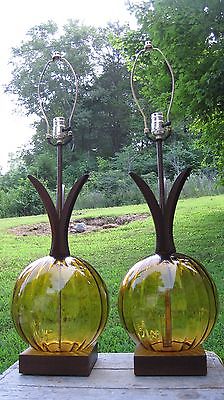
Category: lamp